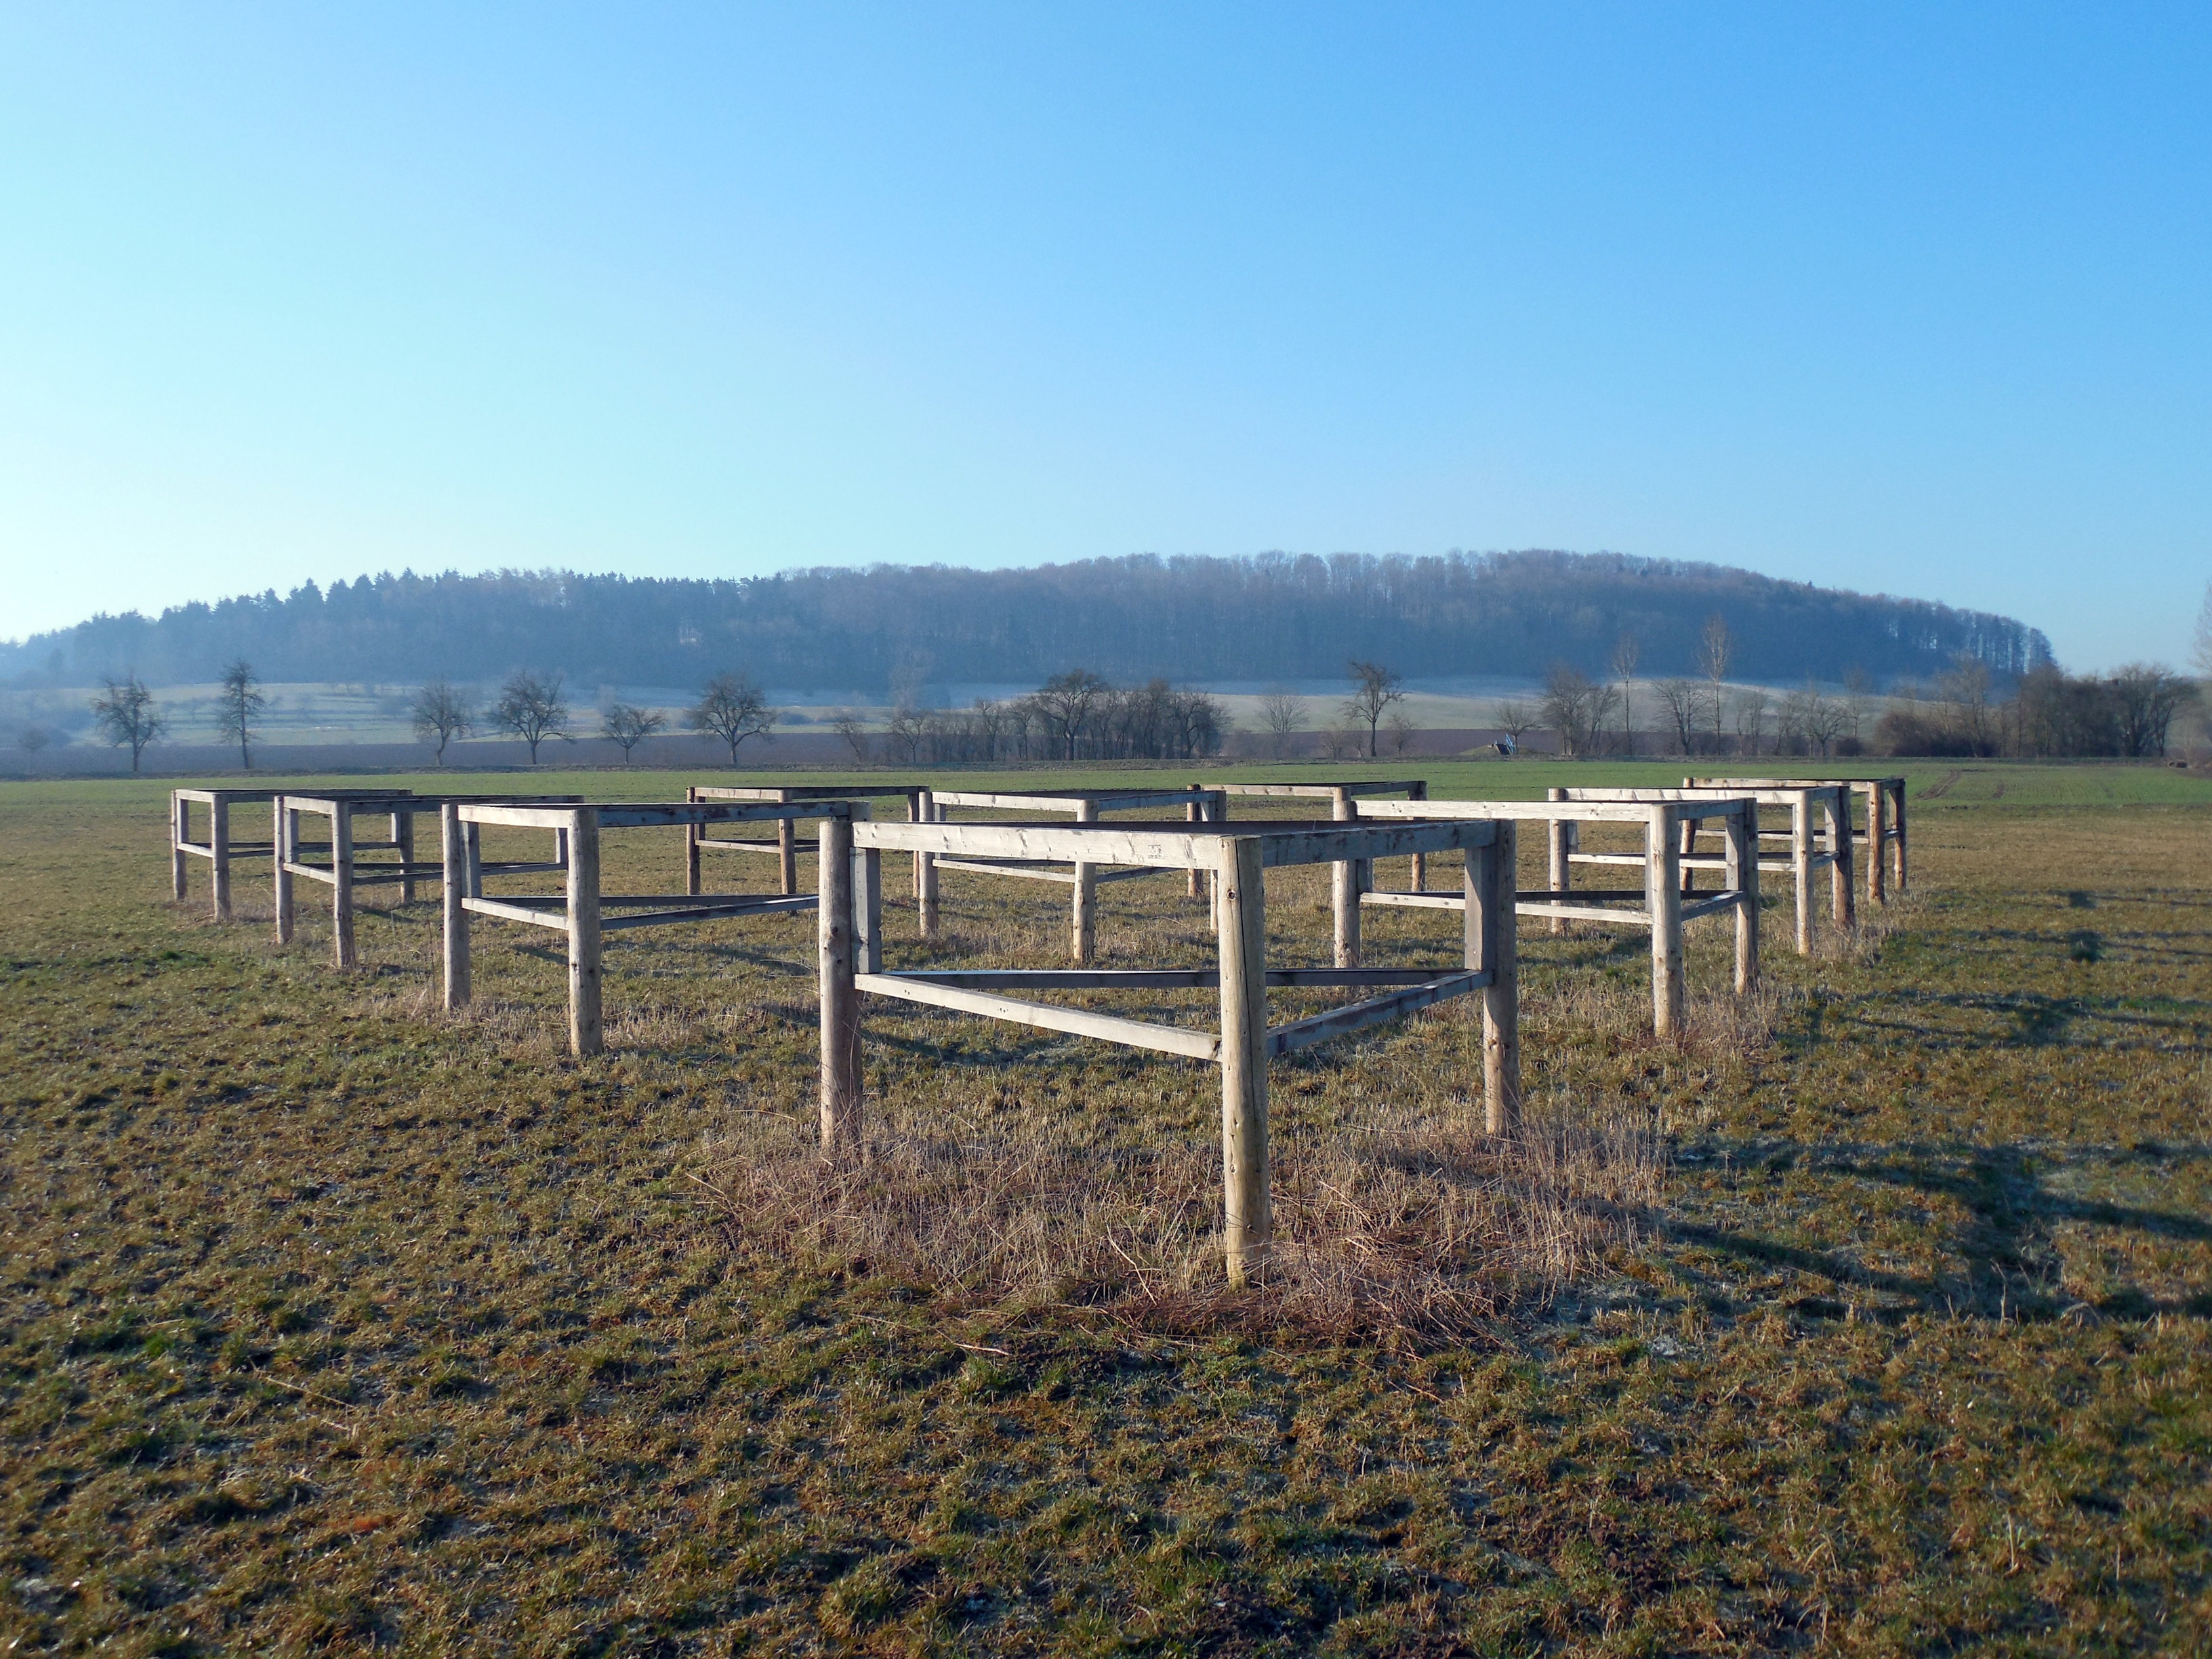
landscape, fence, field, farm, prairie, pasture, ranch, soil, agriculture, equestrian, obstacle, rural area, hurdle, show jumping, tournament ride, outdoor structure